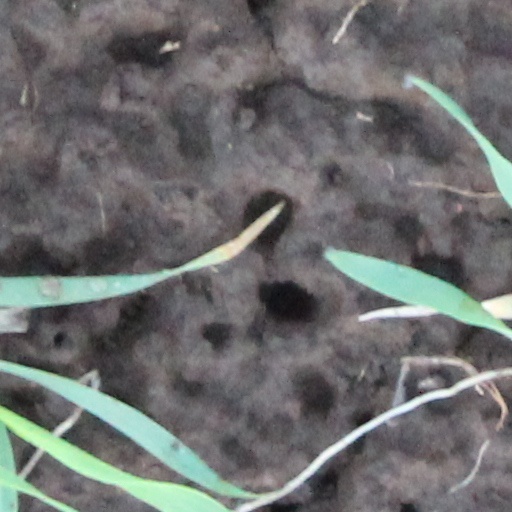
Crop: wheat